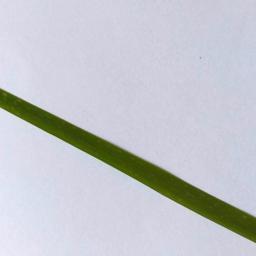
Label: Rice___Healthy